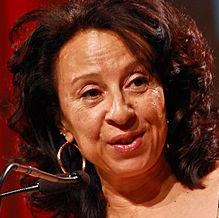
Age: 51